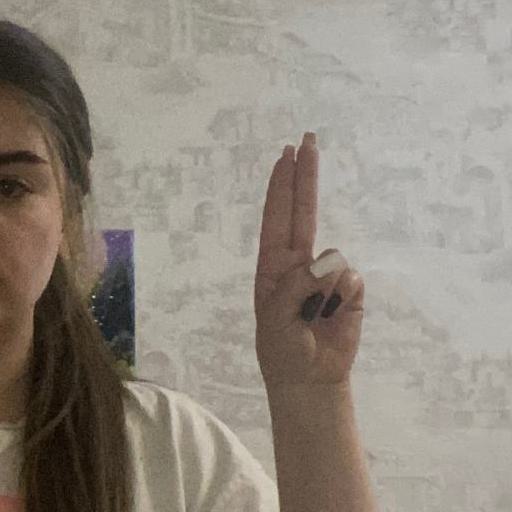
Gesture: two_up